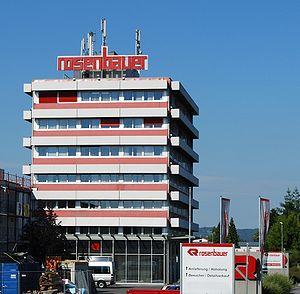
Le groupe Rosenbauer est une entreprise autrichienne de construction de fourgons d’incendie et d'équipements de protection individuelle.